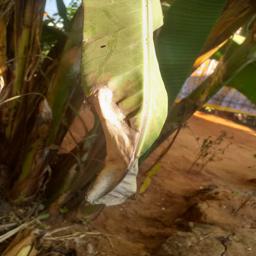
Label: MALBHOG LEAF